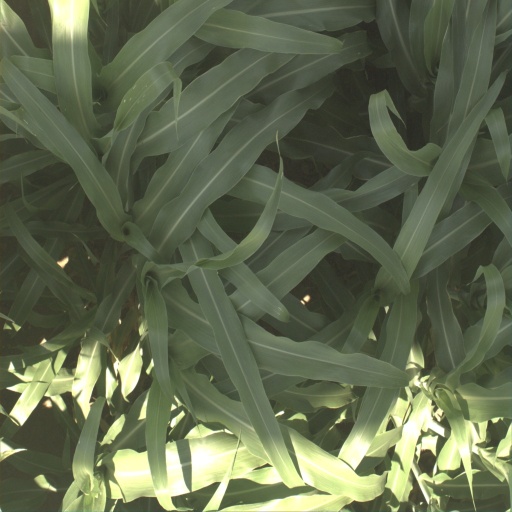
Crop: sorghum